Maragheh observatory

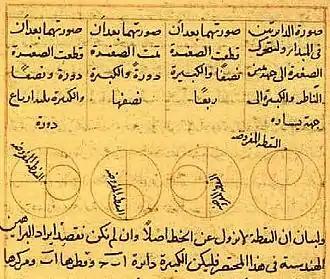
Tusi couple from Vat. Arabic ms 319

Nasir Al-Din al-Tusi was the lead astronomer and first director of the observatory. His most notable work was the creation of the Tusi-couple, a geometric based system that solved some of the fundamental issues with Ptolemaic calculations. Other notable works were revisions to Euclid's Elements and Ptolemy's Almagest as well as the astronomical handbook titled "Zīj-i Īlkhānī" or Ilkhanic Tables detailing the movement of the planets. About 350 years before Galileo had viewed the Milky Way through his telescope, Tusi had already offered his own thoughts on the galaxy, stating that the "milky" color was likely due to clusters of small stars.